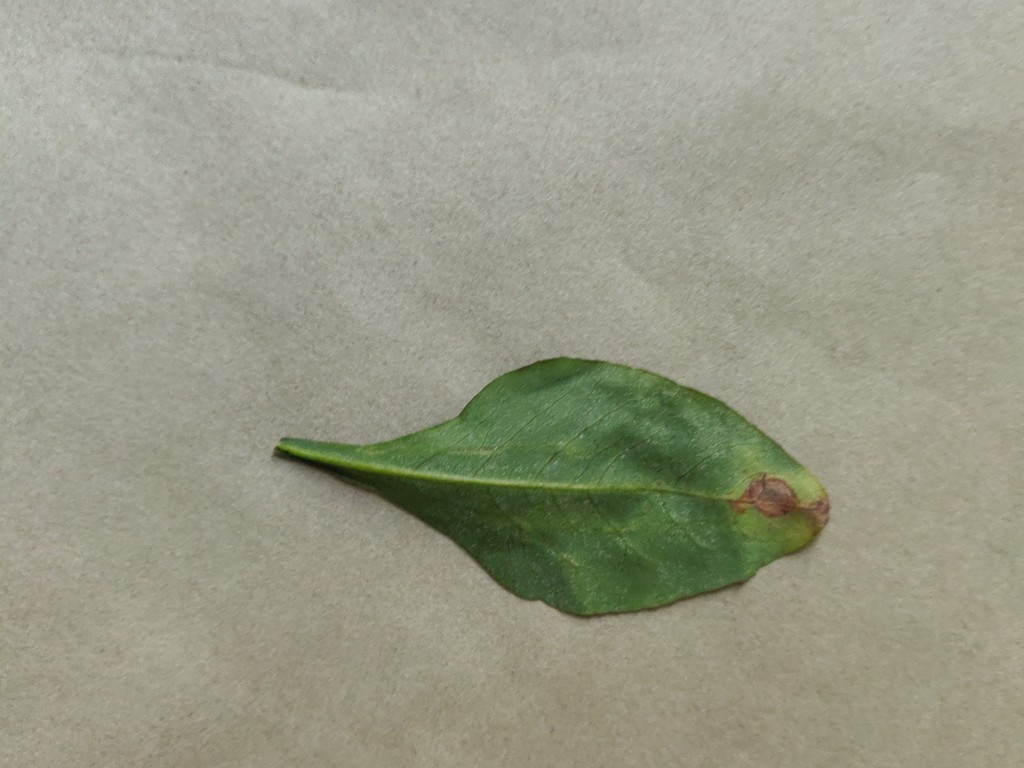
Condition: Unhealthy
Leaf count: single
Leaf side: back